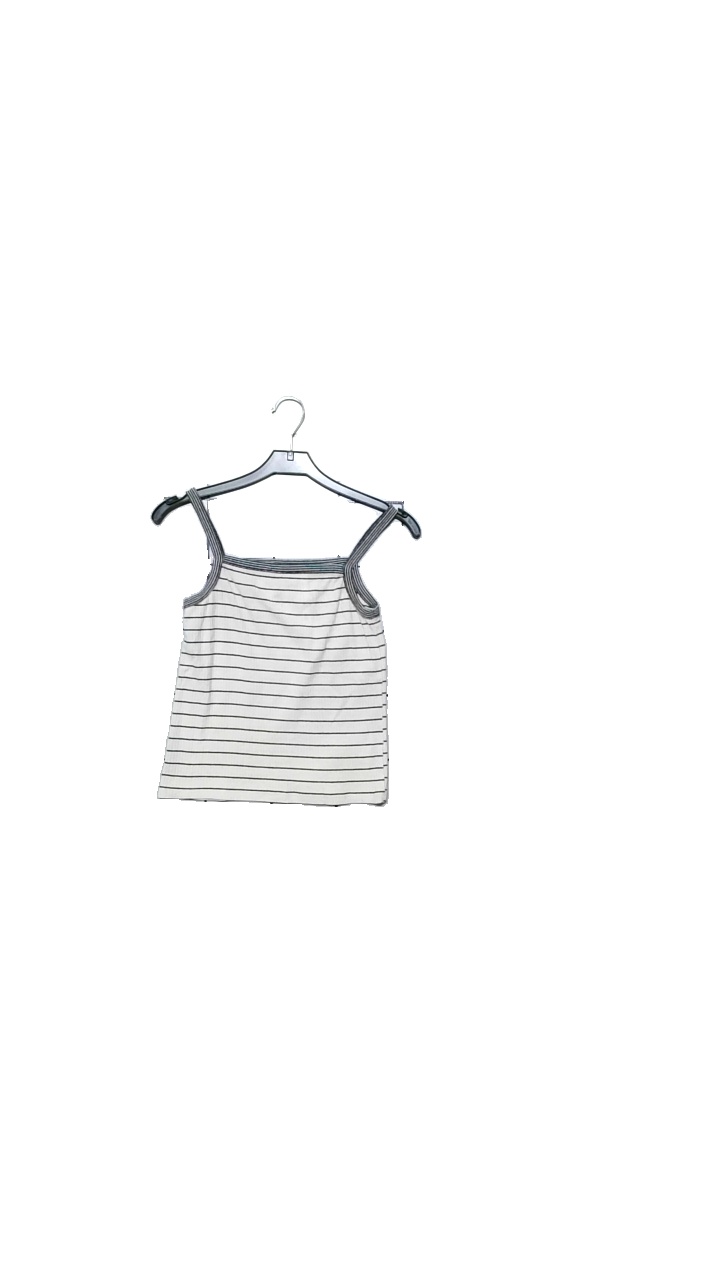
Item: Top (Ladies)
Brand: Zara
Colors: Black, White
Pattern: Striped
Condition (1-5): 3
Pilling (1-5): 3
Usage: Reuse
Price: <50